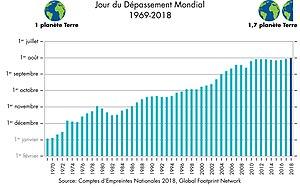
Chaque année, la date du Jour du Dépassement Mondial est calculée en comparant la consommation annuelle de l’humanité en ressources écologiques (Empreinte Ecologique) à la capacité de régénération de la Terre (biocapacité).
Le jour du dépassement, ou jour du dépassement de la Terre correspond à la date de l’année, calculée par l'ONG américaine Global Footprint Network, à partir de laquelle l’humanité est supposée avoir consommé l’ensemble des ressources que la planète est capable de régénérer en un an. Passée cette date, l’humanité puiserait donc de manière irréversible dans les réserves « non renouvelables » de la Terre.